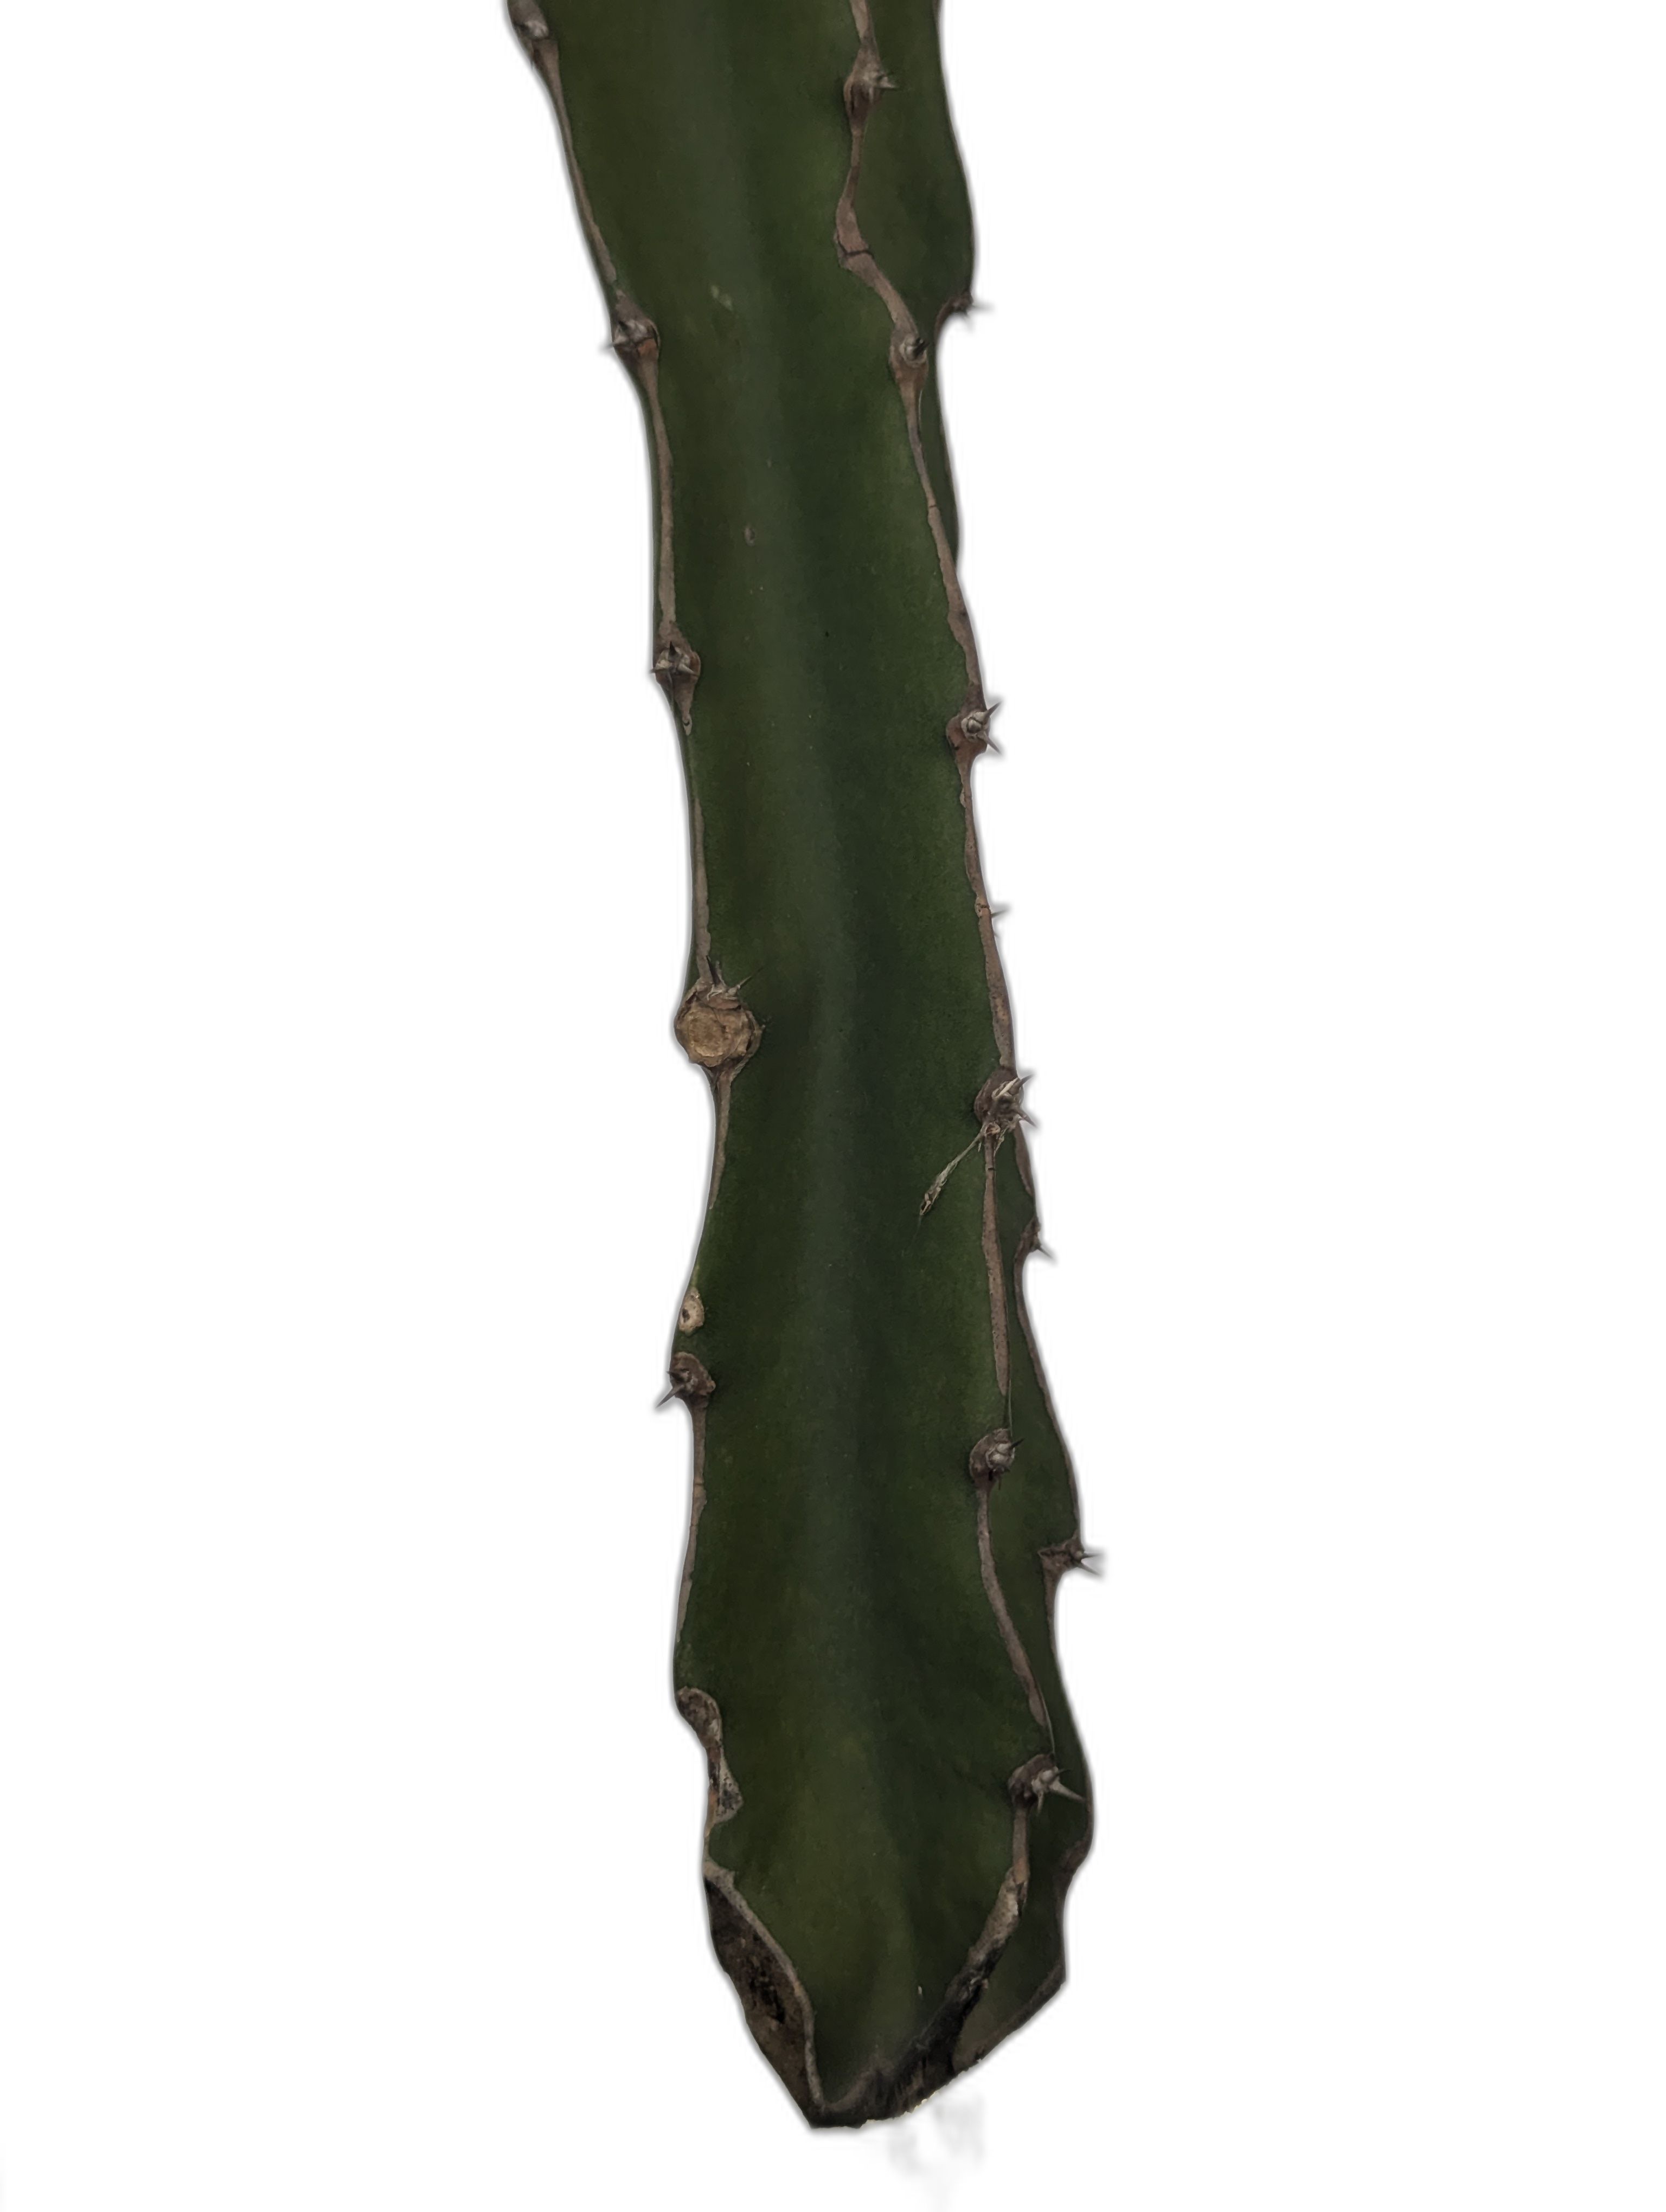
Label: Good leaf